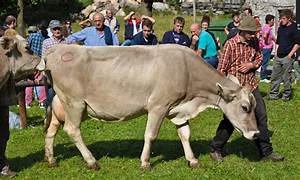
Label: cow